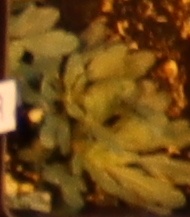
Label: Horseweed